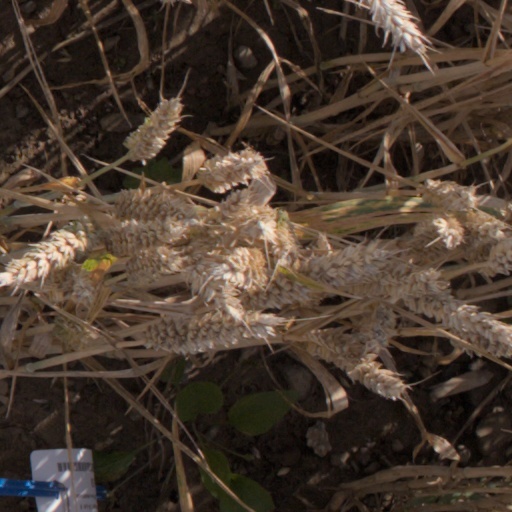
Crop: wheat